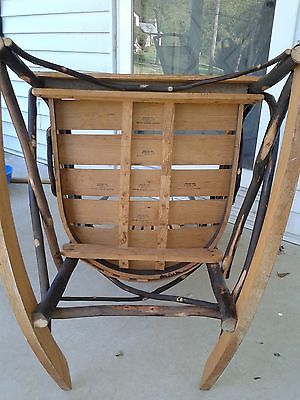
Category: chair